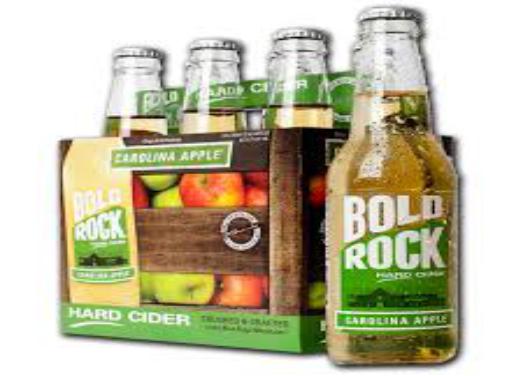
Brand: Bold Rock Hard Cider
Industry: Food